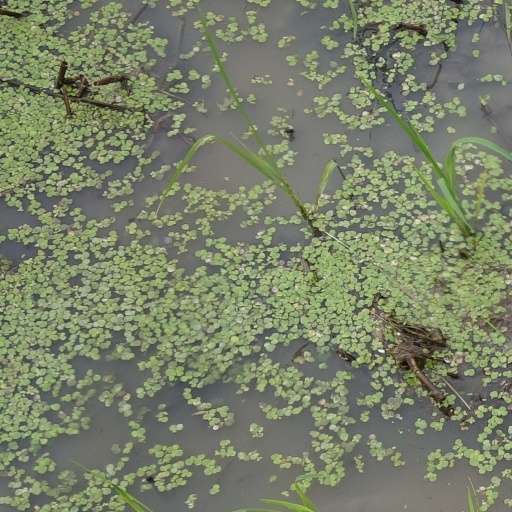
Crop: rice